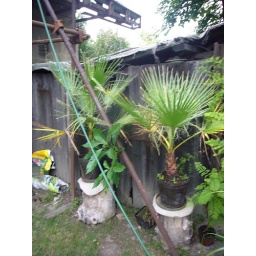
lots of more or less exotic plants and flowers in my friend's garden and around the house.